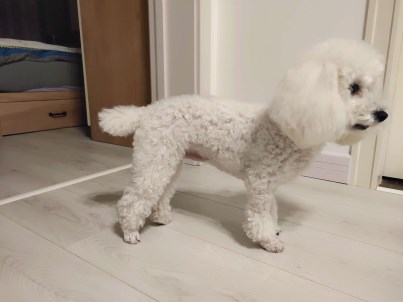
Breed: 3083-n000117-Bichon_Frise